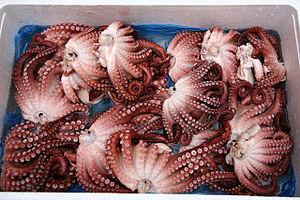
Les fruits de mer sont un nom donné aux animaux invertébrés marins comestibles. Dans l'acception la plus usuelle, il s'agit d'une grande variété d'organismes marins, à l'exception des poissons et des mammifères.